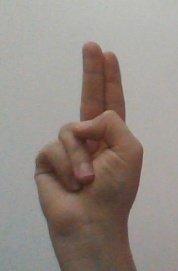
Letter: taa